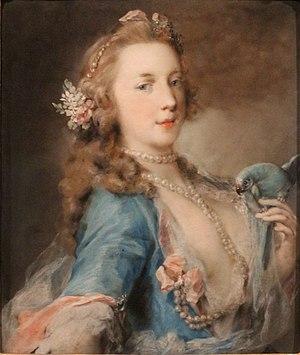
Cette page fournit une liste chronologique de pastels de la peintre vénitienne Rosalba Carriera.